Éric Zemmour

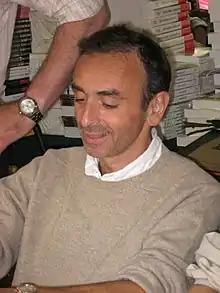
Zemmour at a book signing in 2008.

Zemmour has written biographies of Prime Minister Édouard Balladur ("Balladur, immobile à grands pas", or "Balladur, Motionless With Great Strides") and President Jacques Chirac ("L'Homme qui ne s'aimait pas", or "The Man Who Did Not Like Himself") along with political essays. Notably, in 2006 he published "Le premier sexe" ("The First Sex"), a book on what he considers to be the feminisation of society. He worked on the screenplay for the film "Dans la peau de Jacques Chirac" by Michel Royer and Karl Zéro, although the latter stated that Zemmour's writing was only used to a limited extent. In 2008, he published "Petit Frère," in a limited run of 63,000 copies, in which he criticised "antiracist angelism". In March 2010, with his book "" ("French Melancholy"), which won the Prix du livre incorrect, he considers alternate histories of France, that imagines if some events had not happened.